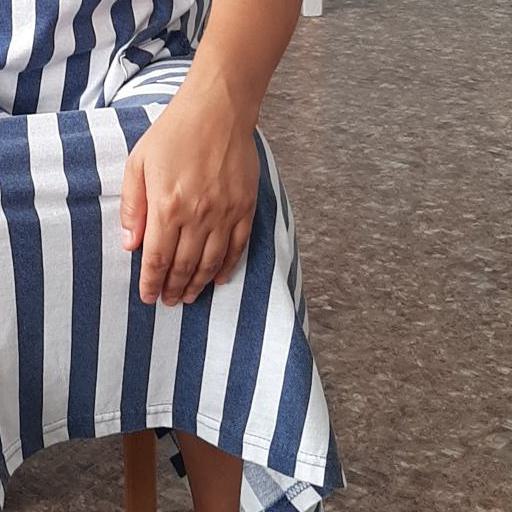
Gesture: no_gesture